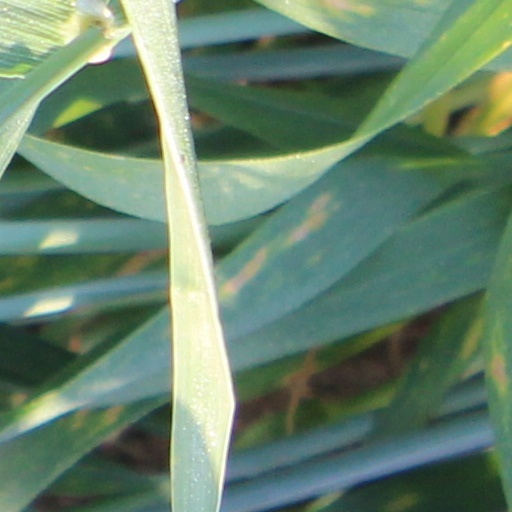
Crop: wheat